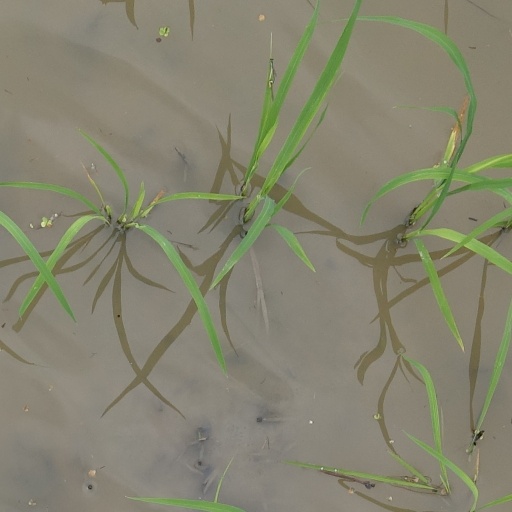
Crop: rice